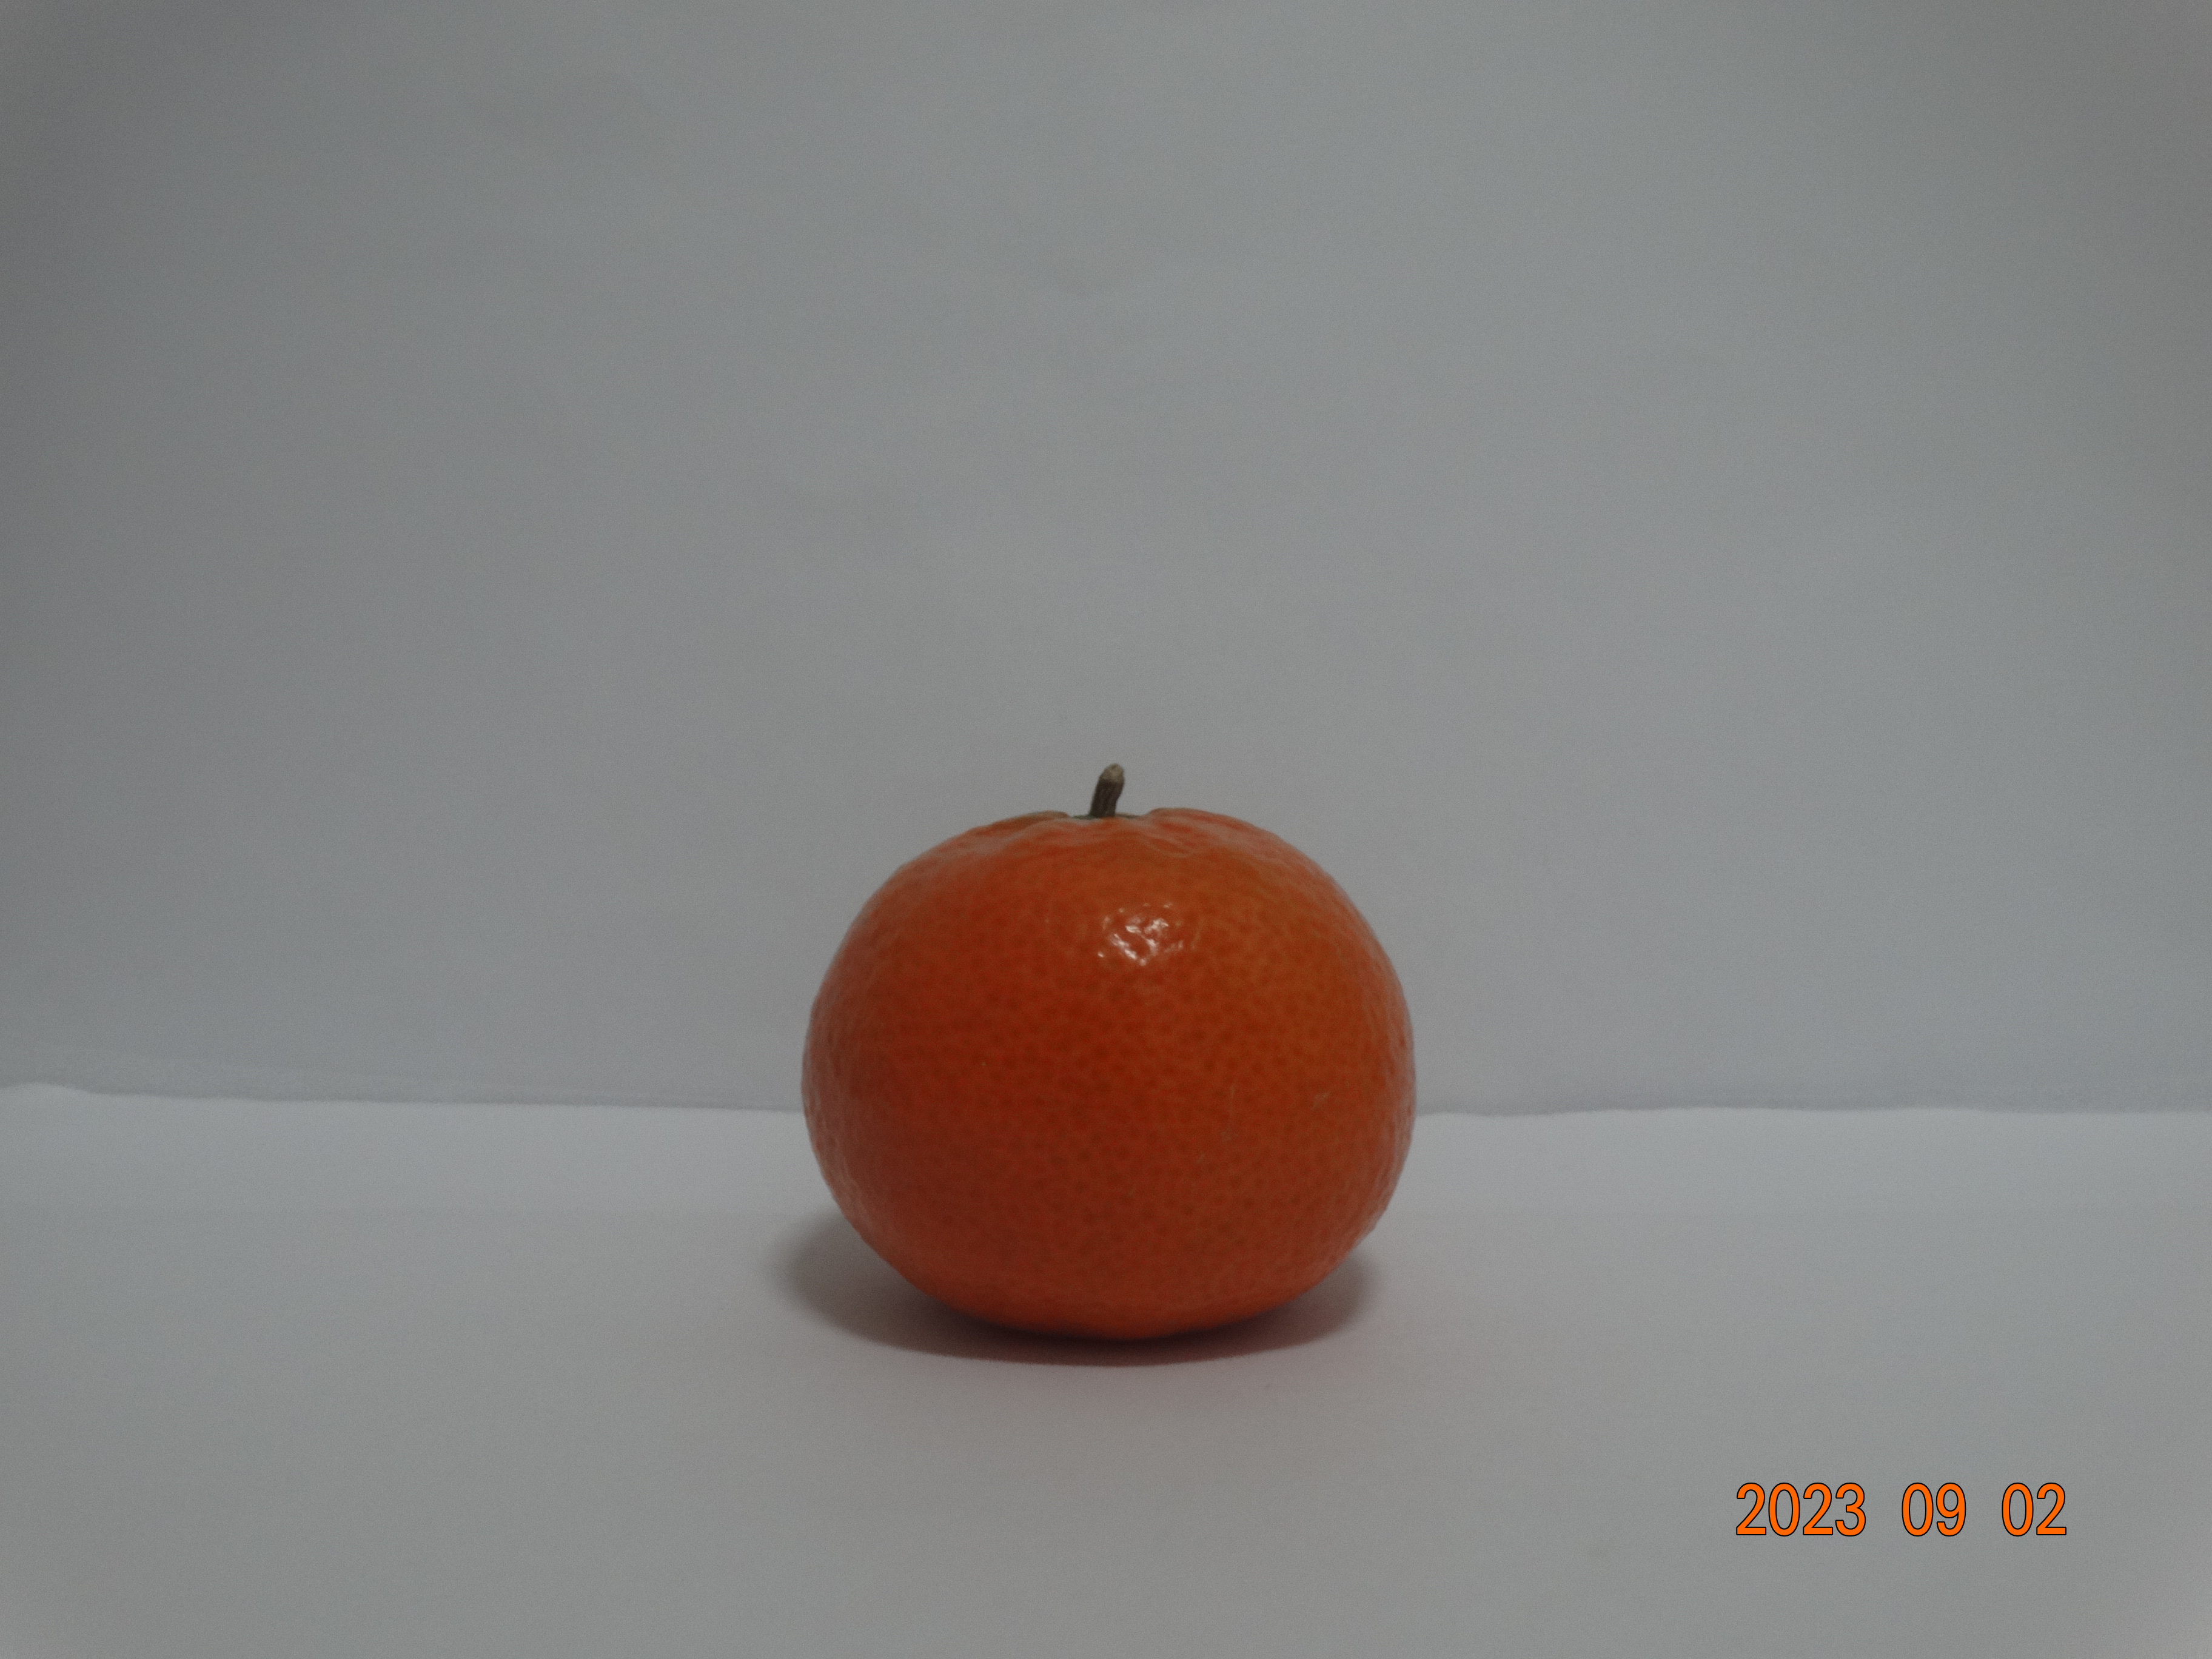
Citrus fruit variety: tangerine